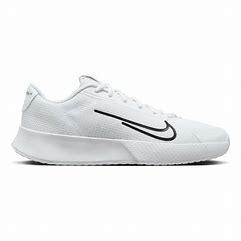
Brand: Nike
Model: Court Vapor Lite 2